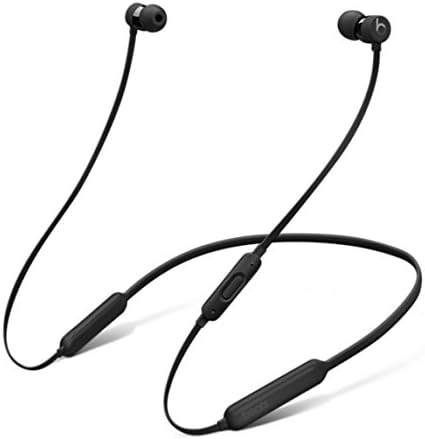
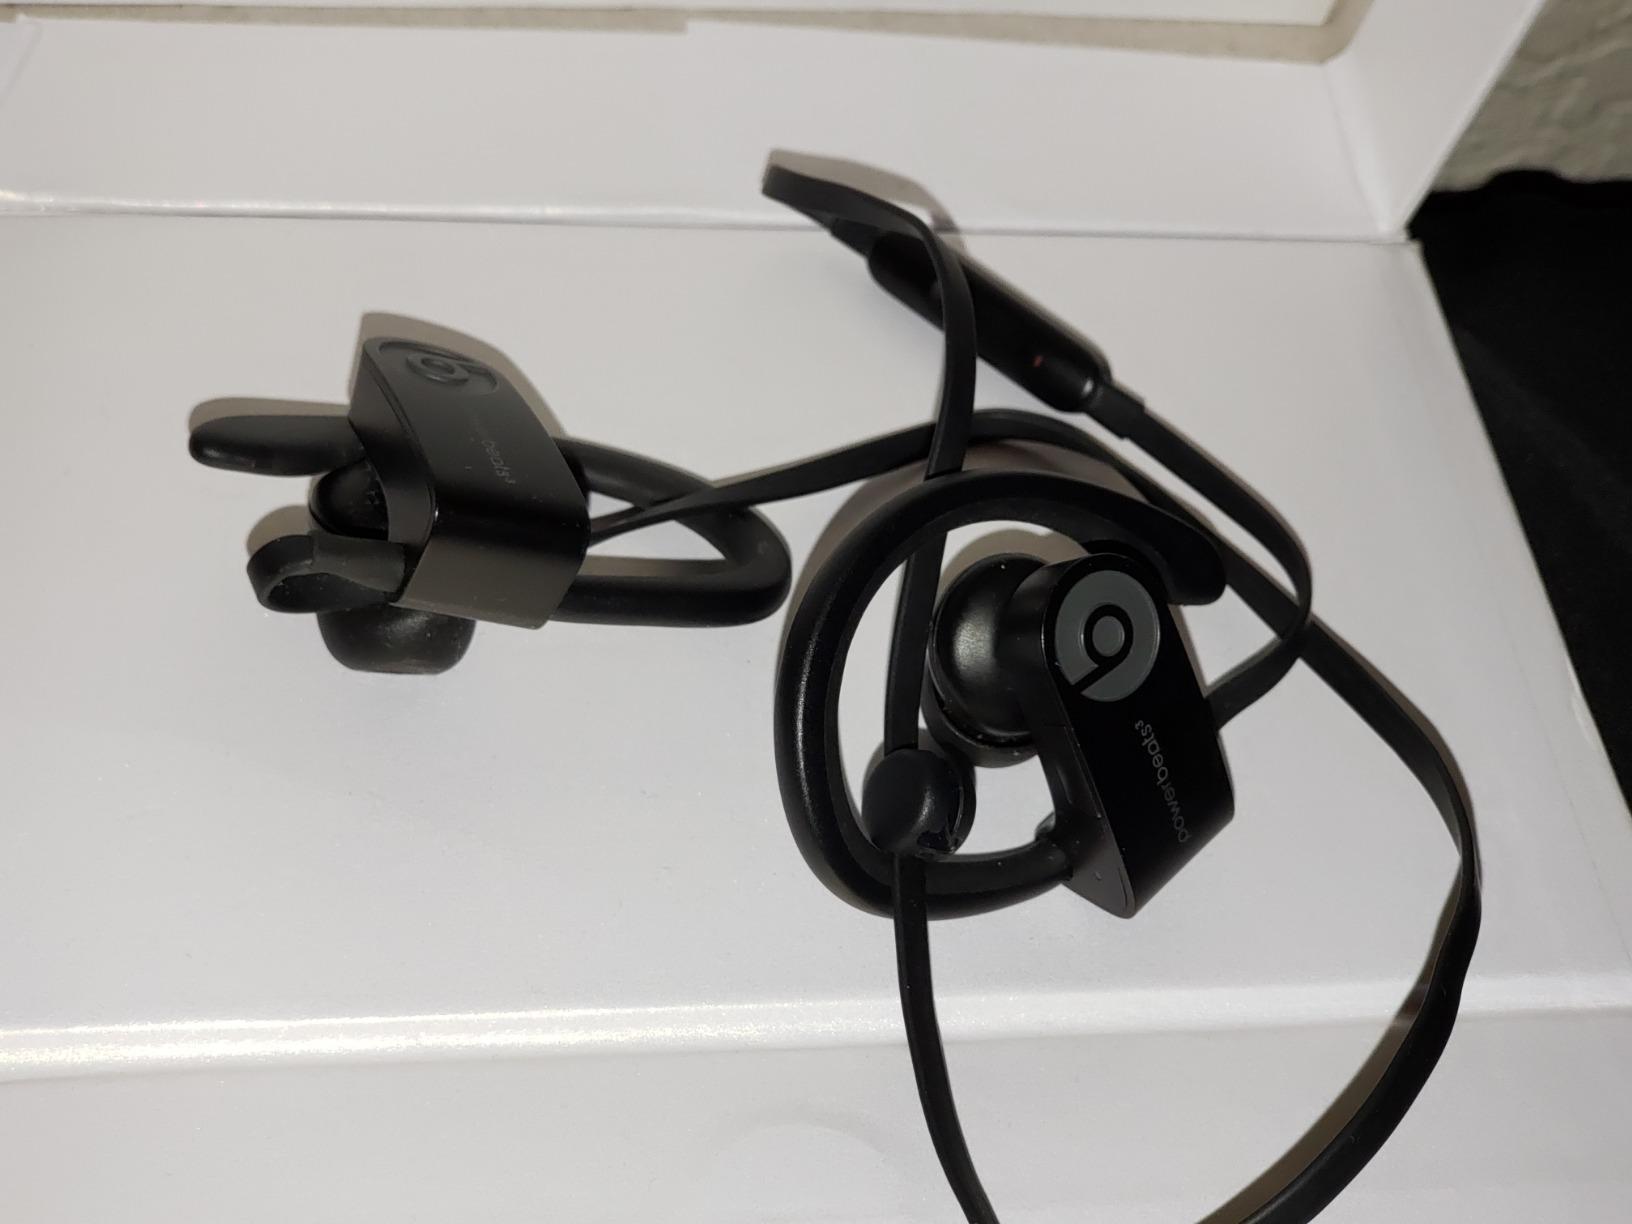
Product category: headphones
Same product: no